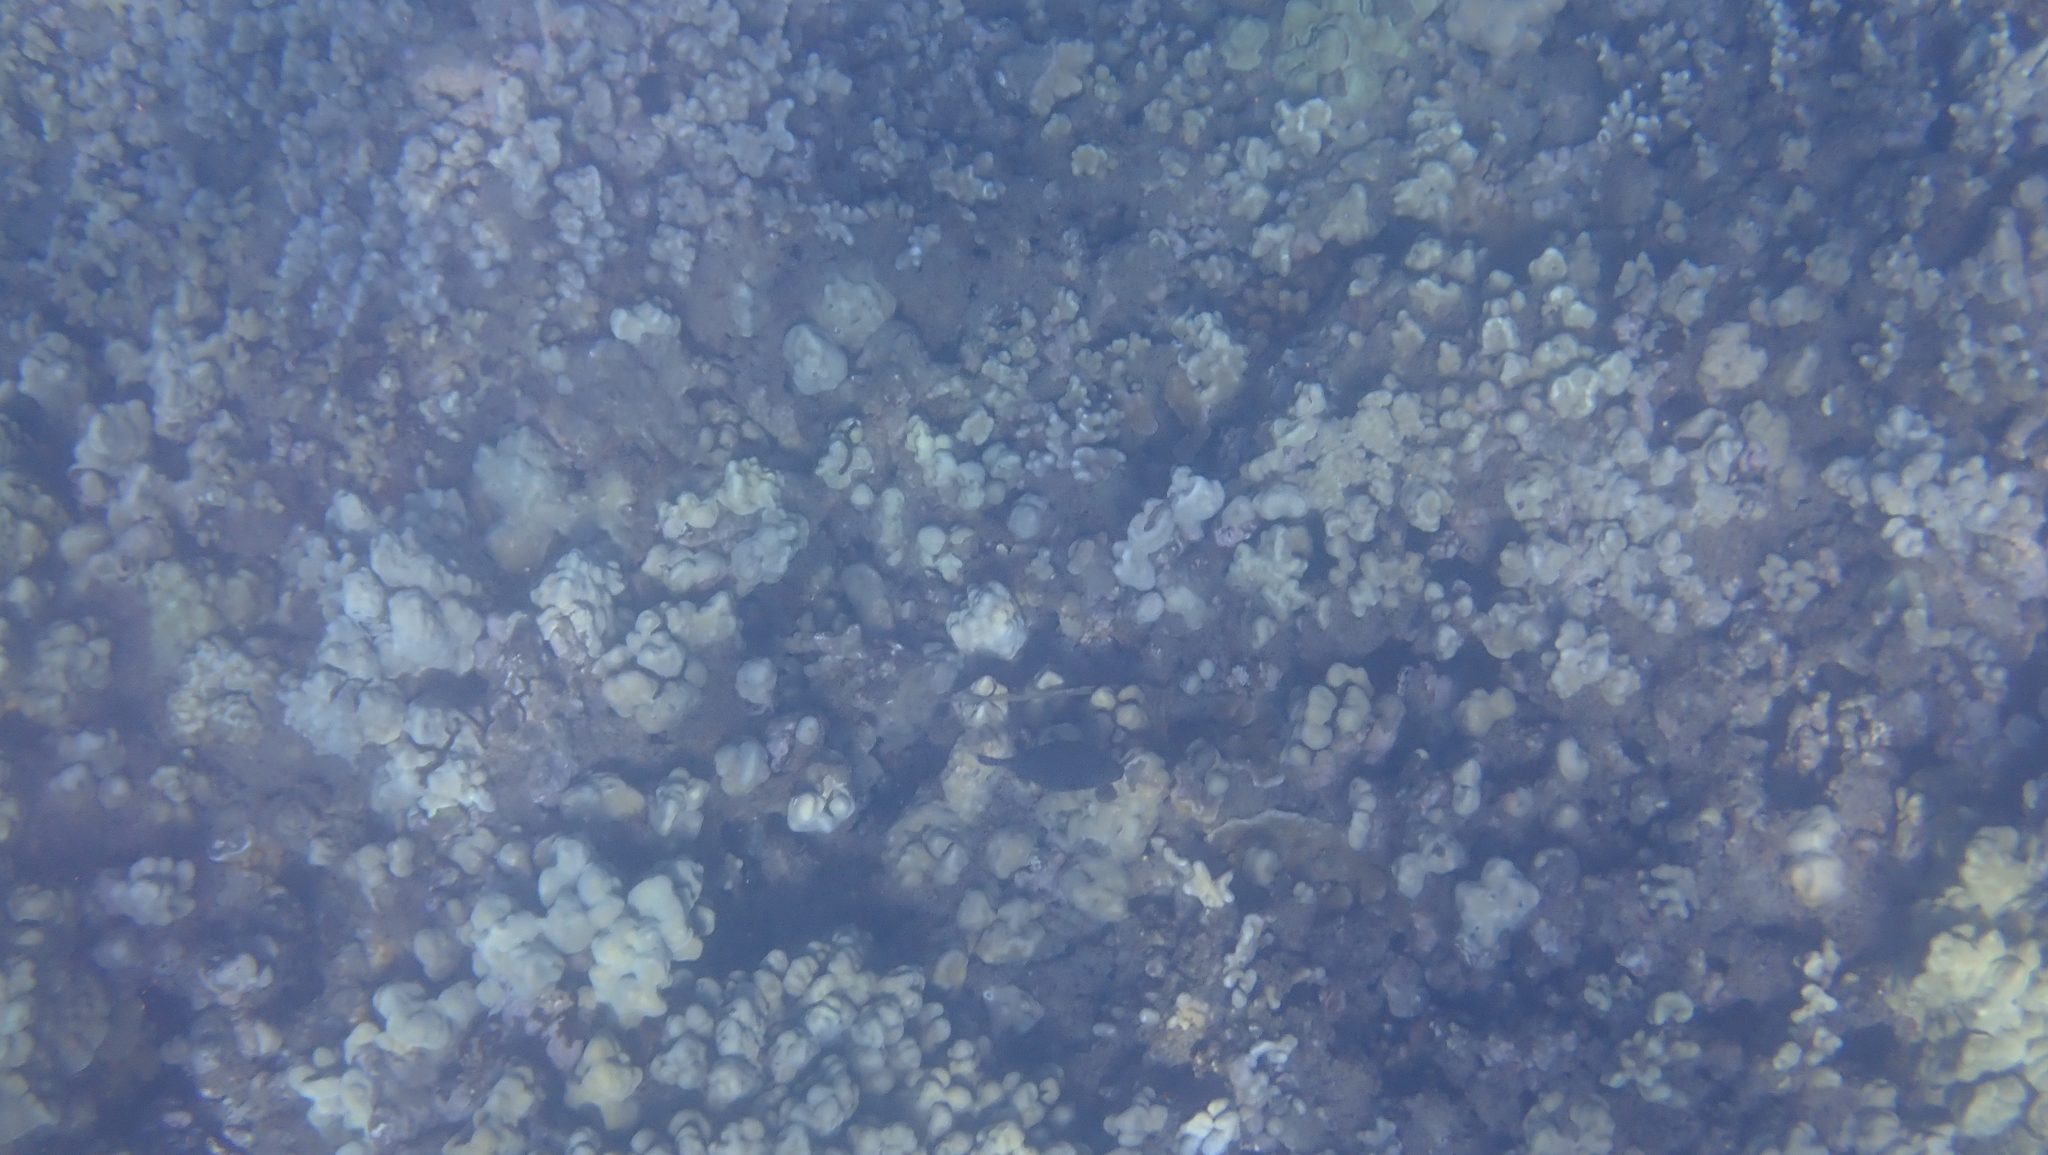
Arothron meleagris (Guineafowl Puffer)